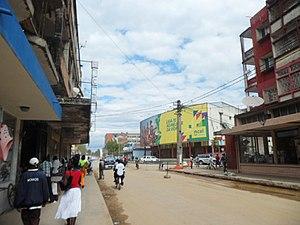
Quélimane est une ville portuaire du Mozambique et le chef-lieu de la province de Zambézie. Elle est située sur le Rio dos Bons Sinais, à 20 km de l'océan Indien et à 1 000 km au nord-est de la capitale, Maputo. Sa population s'élevait à 192 876 habitants au recensement de 2007.